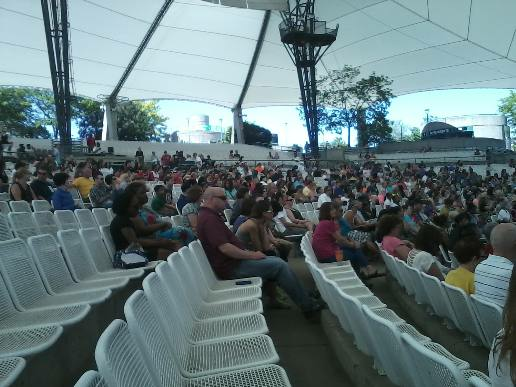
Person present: Yes